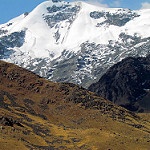
Scene: Outdoor